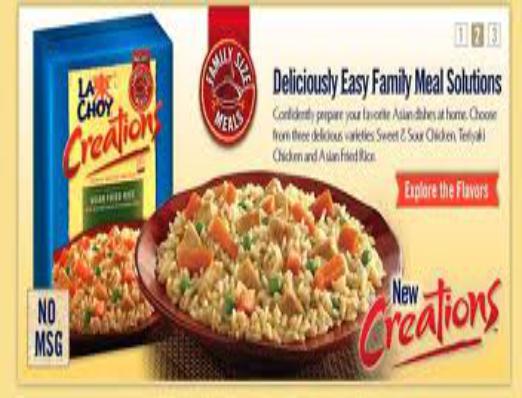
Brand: La Choy
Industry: Food